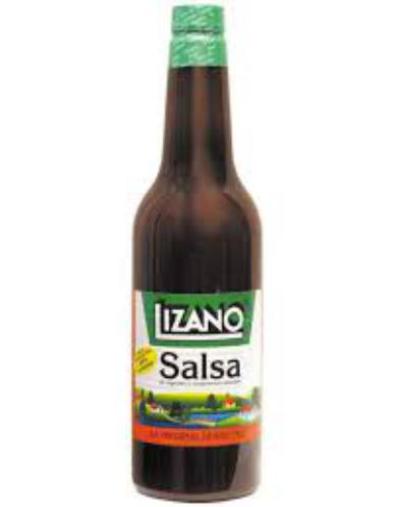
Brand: lizano
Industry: Food